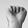
ASL letter: A